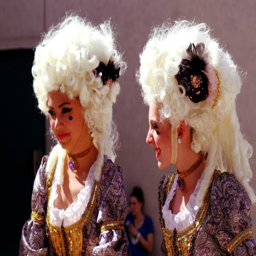
a pair of dancers braving the heat in period costumes preparing to perform .